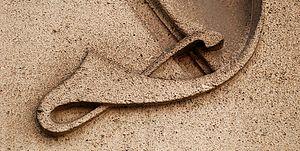
Bruxelles - Victor Taelemans - rue Philippe le Bon, 70 (Art nouveau)
Victor Taelemans est un architecte belge de la période Art nouveau qui fut actif à Bruxelles.
La maison Taelemans était la résidence personnelle de l'architecte bruxellois Victor Taelemans, auteur, entre autres, de la maison Liétart et de la villa Elisa. Il a bâti cet immeuble de style Art nouveau à Bruxelles en 1901.